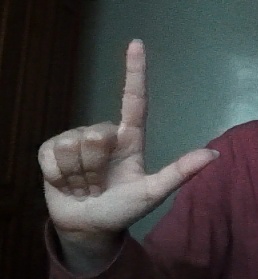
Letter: laam